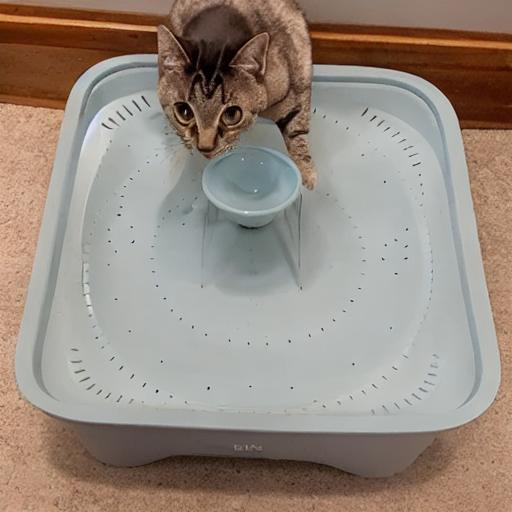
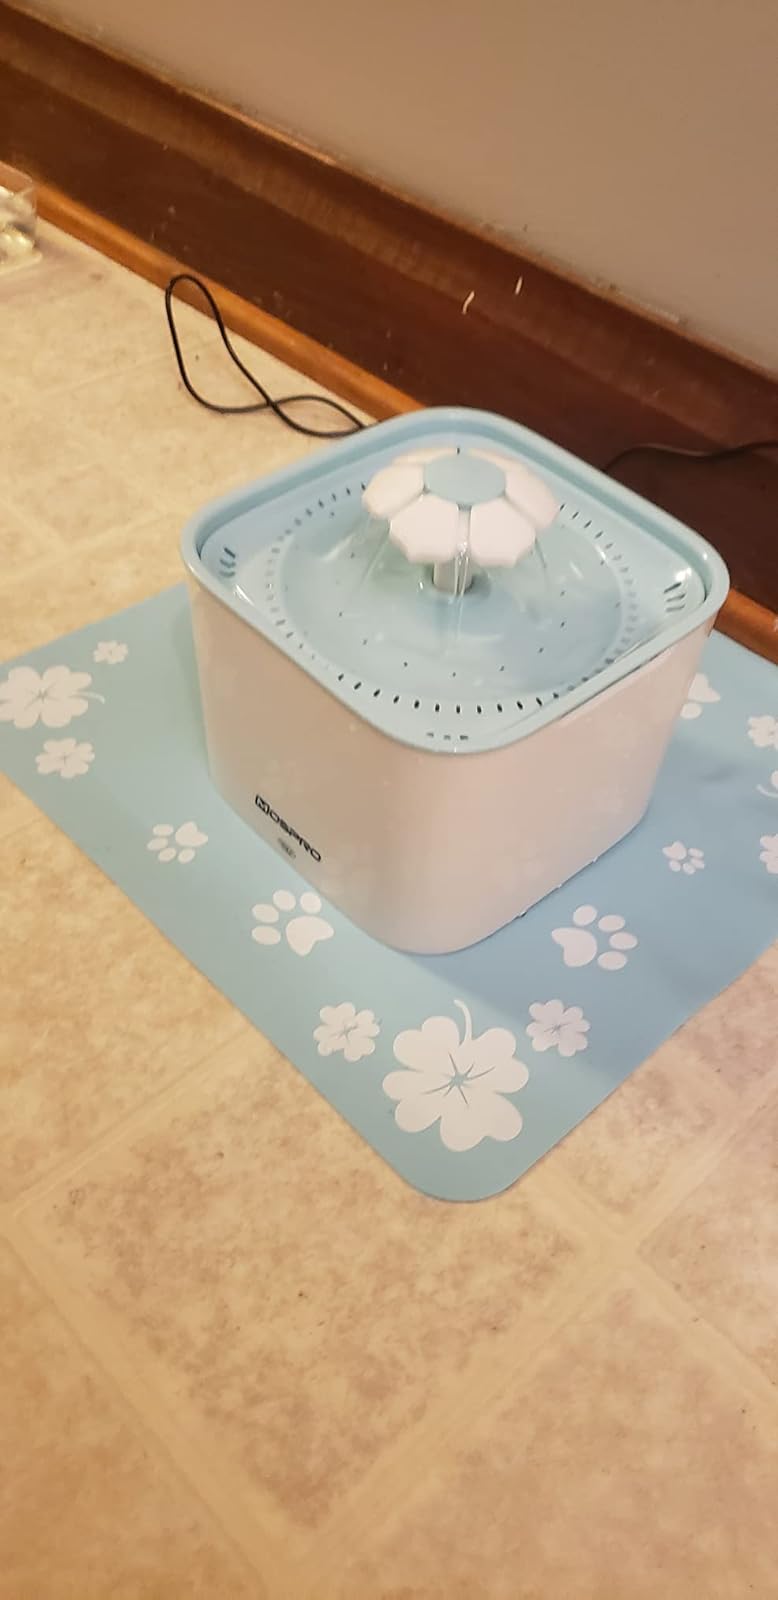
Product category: items_bowl
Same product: no